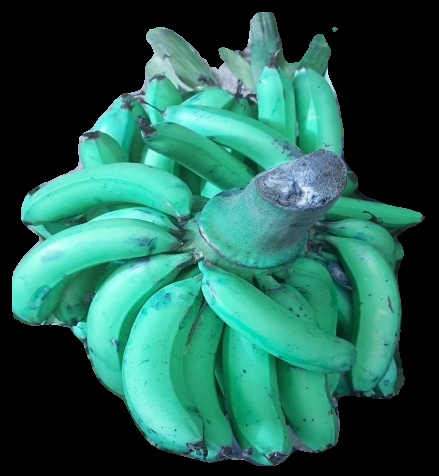
Variety: pachbale
Grade: grade3